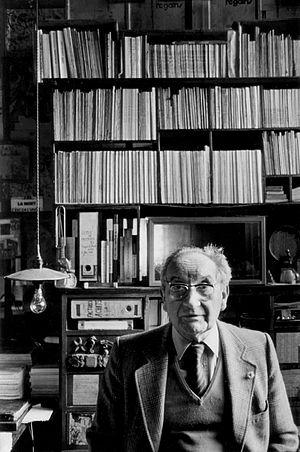
Pierre Boujut dans son bureau en 1983. Jarnac, Charente, France.
Pierre Boujut, né en 1913 et mort en 1992 à Jarnac, en Charente, est un écrivain et poète français. Tonnelier puis marchand de fer de son état, pacifiste et libertaire, il vient à l'écriture vers sa vingtième année et lance successivement, à partir de 1933, trois revues, dont La Tour de Feu, créée en 1946. Il s’y exprime, en compagnie d'autres poètes, aussi bien sur le plan littéraire que sur le plan politique, mêlant l'un et l'autre avec enthousiasme, notamment lors de la désertion de son fils au cours de la guerre d'Algérie. Grâce à la poésie, Pierre Boujut entretient, depuis son bureau jarnacais, des relations épistolaires avec de grands écrivains de l’époque. Son mode de vie, très paisible, ne varie pas pour autant et, à l'écart du monde officiel, il poursuit la publication de La Tour de Feu jusqu’en 1981.